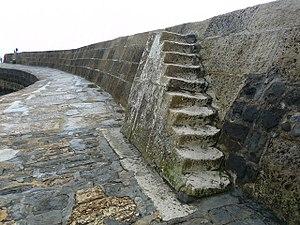
Persuasion est un téléfilm britannico-américano-français réalisé par Roger Michell et diffusé en 1995.